St. Anthony Falls Historic District

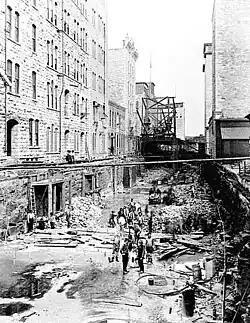
Power Canal being made deeper with concentrated mills on both sides 1885 (Minnesota Historical Society)

The following are all the contributing resources to the Saint Anthony Falls Historic District in Minneapolis, Minnesota, United States. The District is listed on the National Register of Historic Places, thus these properties are on the NRHP. The "period of significance" of the District was 1858–1941. The district's archaeological record is considered to be one of the most-endangered historic sites in Minnesota.